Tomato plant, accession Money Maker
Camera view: tilt-top (135 deg); turntable rotation: 0 degrees
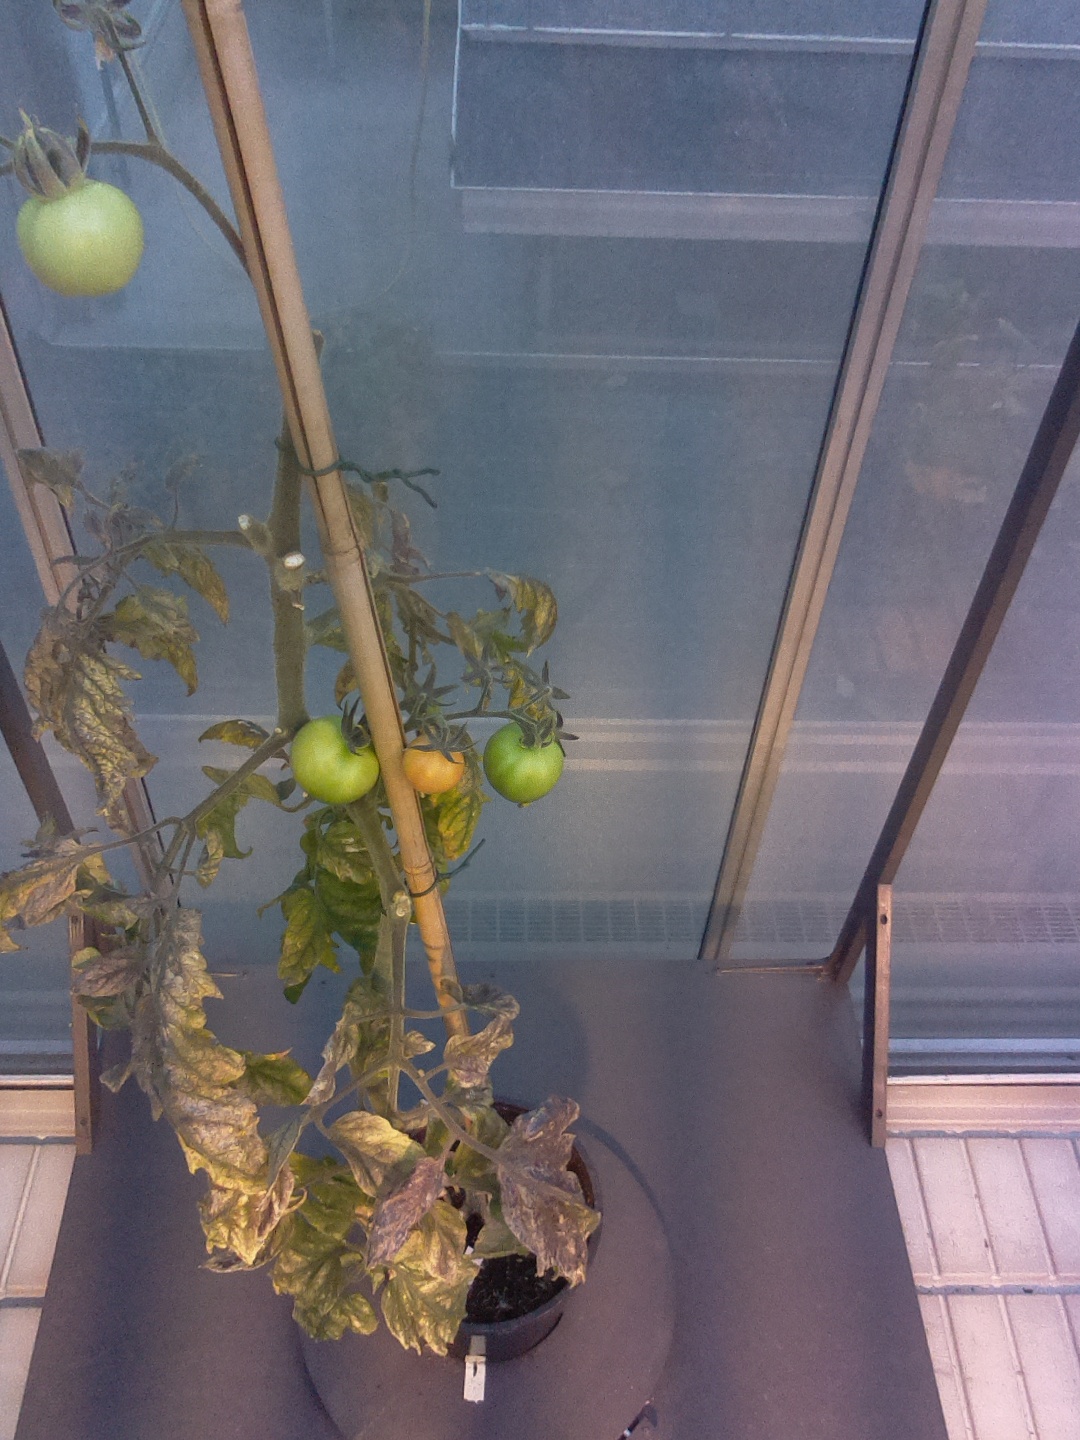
BBCH growth stage 80: fruits start showing typical ripe color (orange -> red)